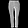
Label: Trouser